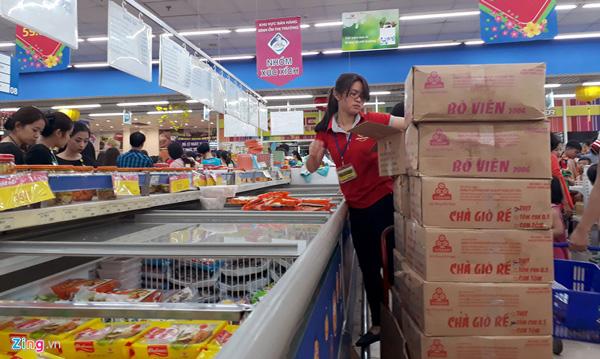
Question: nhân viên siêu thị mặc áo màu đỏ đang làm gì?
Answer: đang chuẩn bị xếp hàng lên kệ